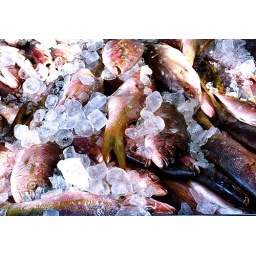
boston haymarket saturday market fish in ice